Indus Arthur

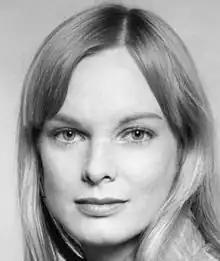
Publicity Photo of Indus Arthur

Indus Arthur (April 28, 1941 – December 29, 1984) born Indus Jo Saugstad, was an American film and television actress.